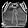
Label: Bag